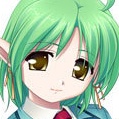
Portrait style: Anime Portrait